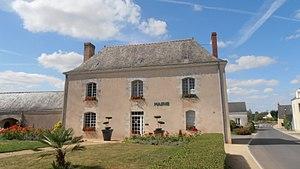
la mairie
Saint-Sigismond est une commune française située dans le département de Maine-et-Loire, en région Pays de la Loire.